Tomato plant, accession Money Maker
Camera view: vertical (180 deg); turntable rotation: 240 degrees
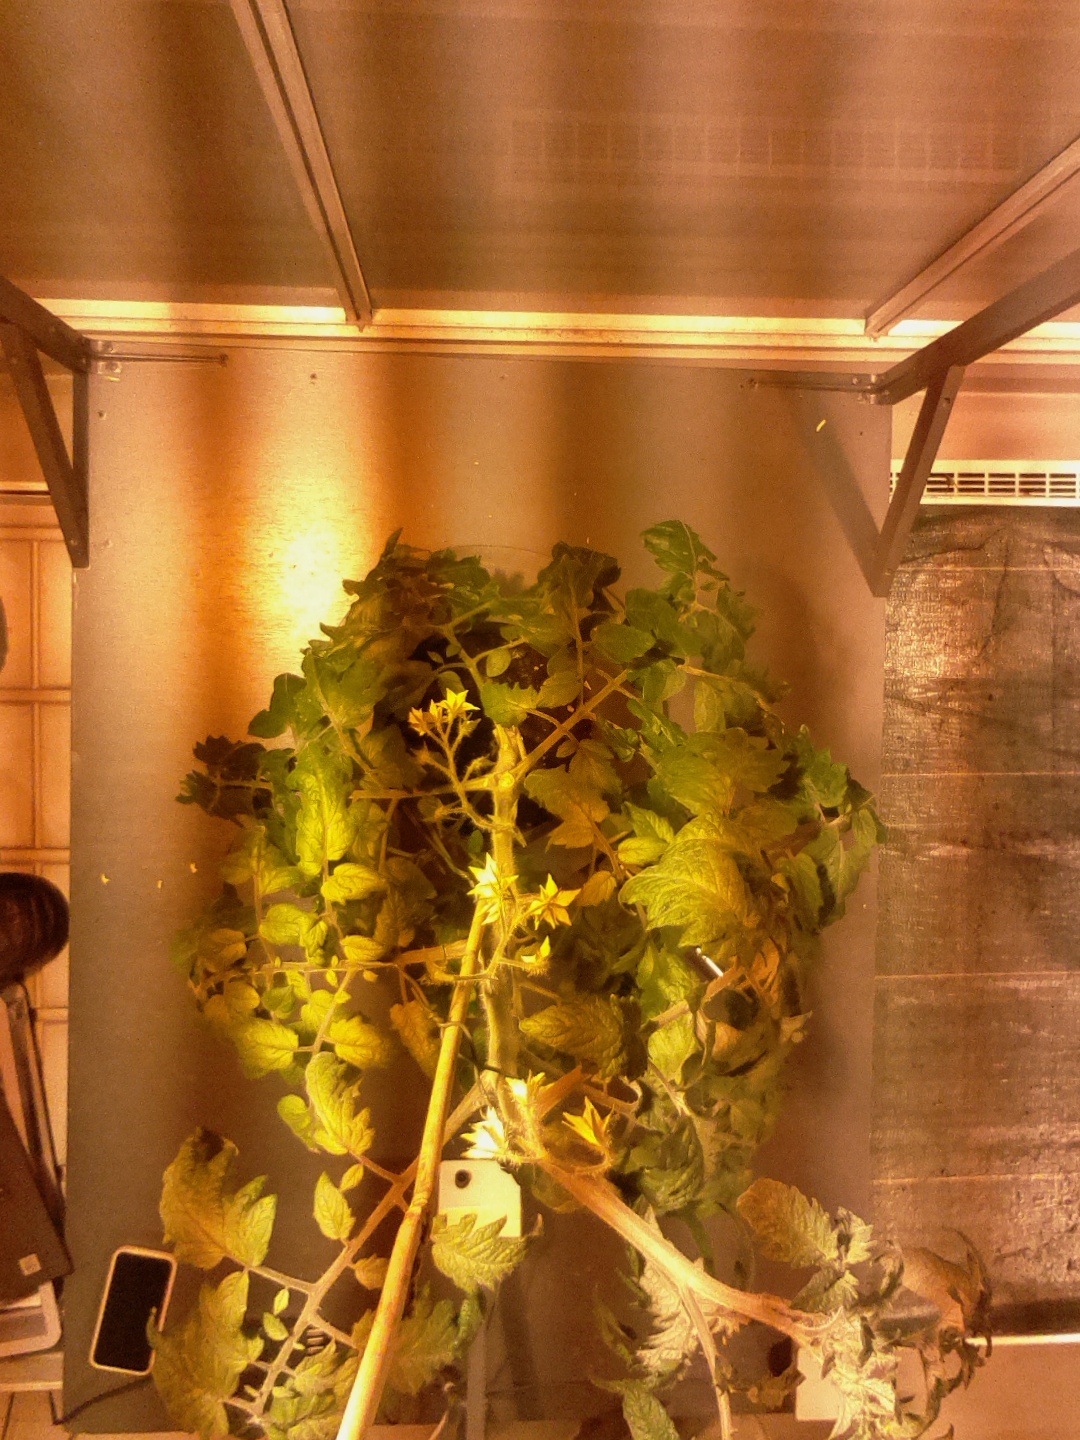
BBCH growth stage 69: End of flowering, 90%-100% of flowers open, more petals falling